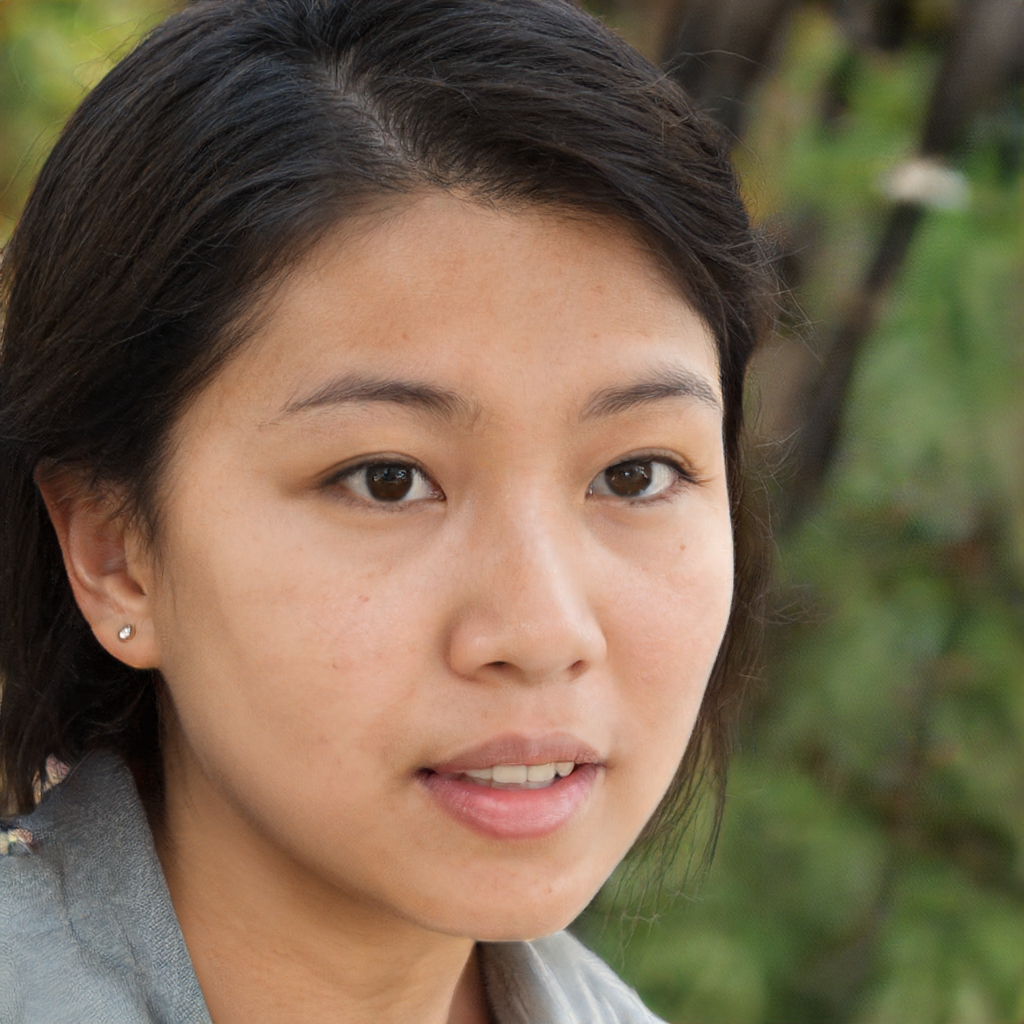
Portrait style: Real Portrait